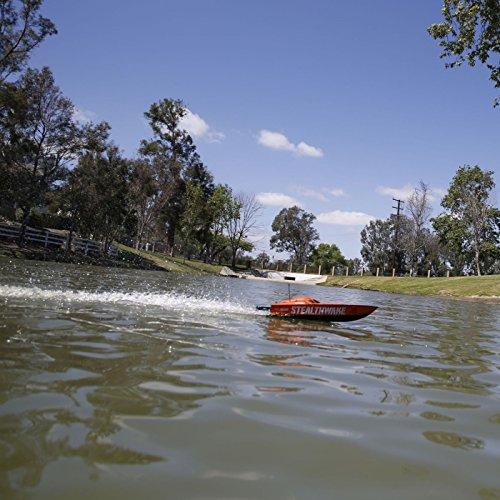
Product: Pro Boat Stealthwake 23" Brushed Deep-V RTR, PRB08015
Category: Toys & Games | Hobbies | Remote & App Controlled Vehicles & Parts | Remote & App Controlled Vehicles | Watercraft
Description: Pro Boat 2.4GHz marine radio system for extended range and interference-free operation.
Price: $169.99